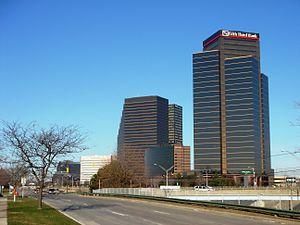
La Fifth Third Bank ou FTB est une banque régionale américaine basée à Cincinnati dans l'Ohio. Elle possède 1 232 agences et 2 213 distributeur automatique de billets, dans les États de l'Ohio, du Kentucky, de l'Indiana, du Michigan, de l'Illinois, de la Floride, du Tennessee, de la Virginie-Occidentale, de la Pennsylvanie, de la Géorgie, de la Caroline du Nord et du Missouri. C'est ainsi l'une des principales banques du Midwest.
Southfield est une ville située dans l’État américain du Michigan. Sa population est de 78 296 habitants. Southfield est une banlieue de Détroit, dans le comté d'Oakland. Southfield est un centre des affaires important de l'aire métropolitaine.